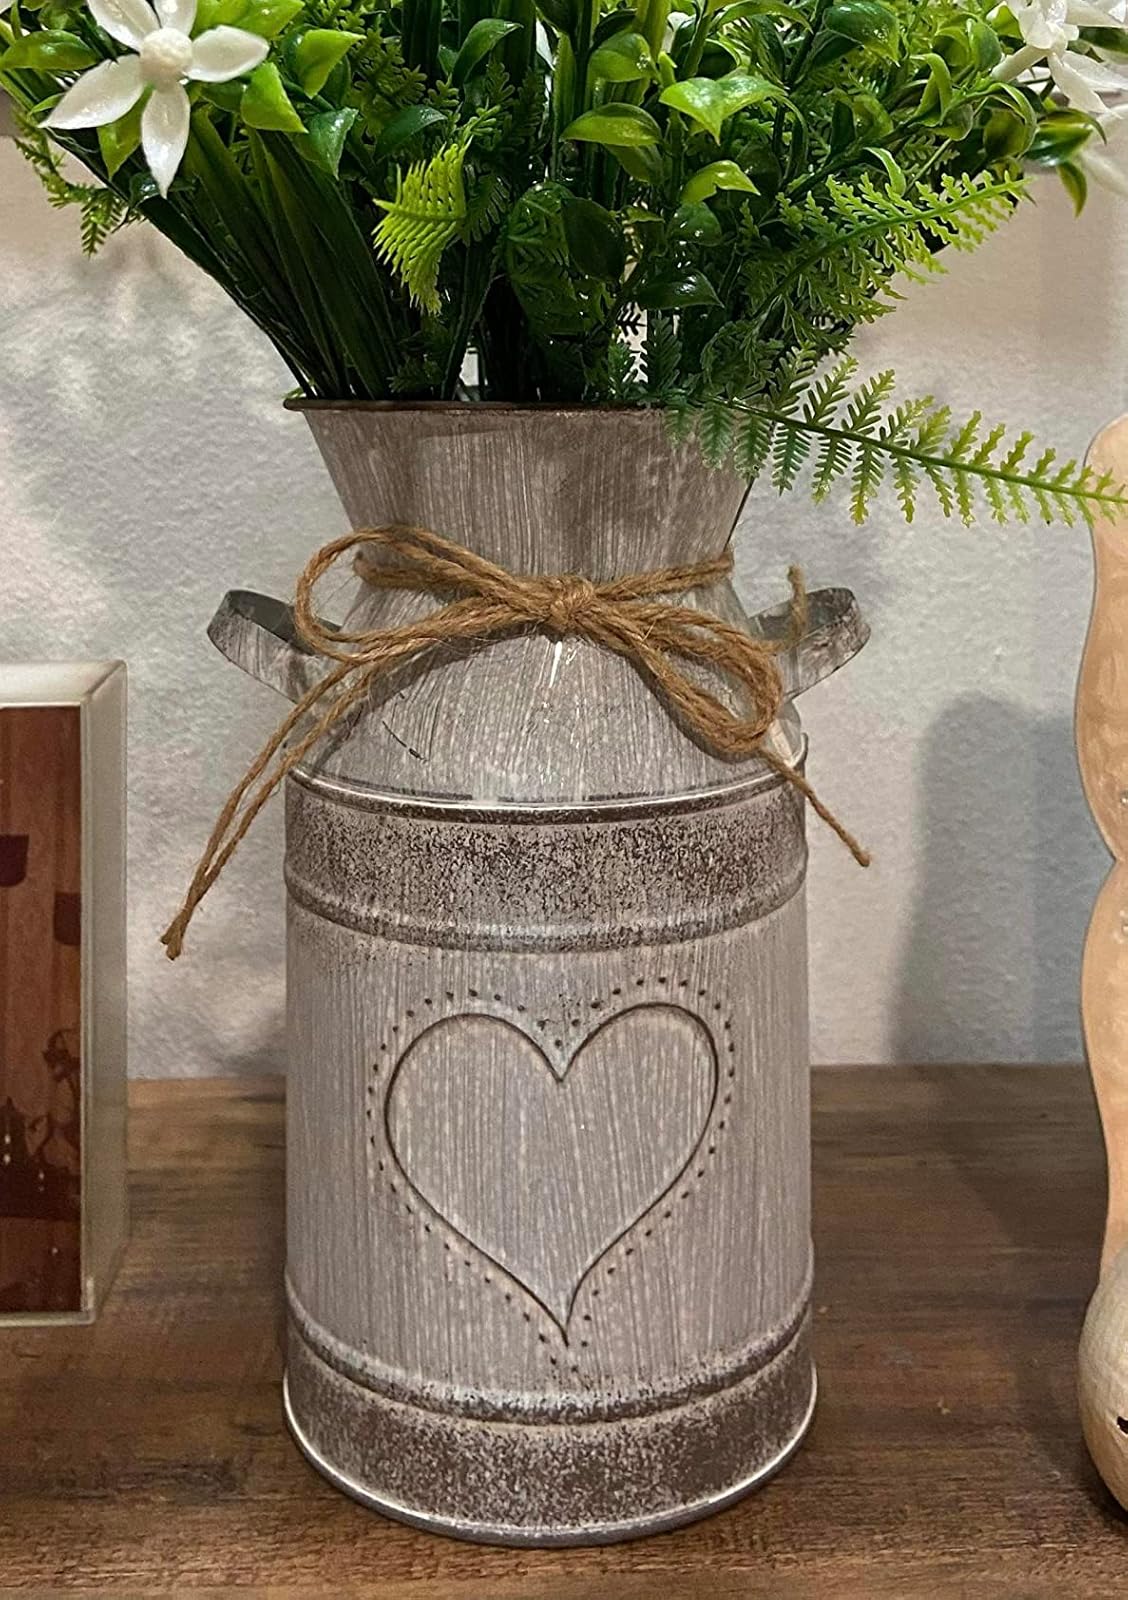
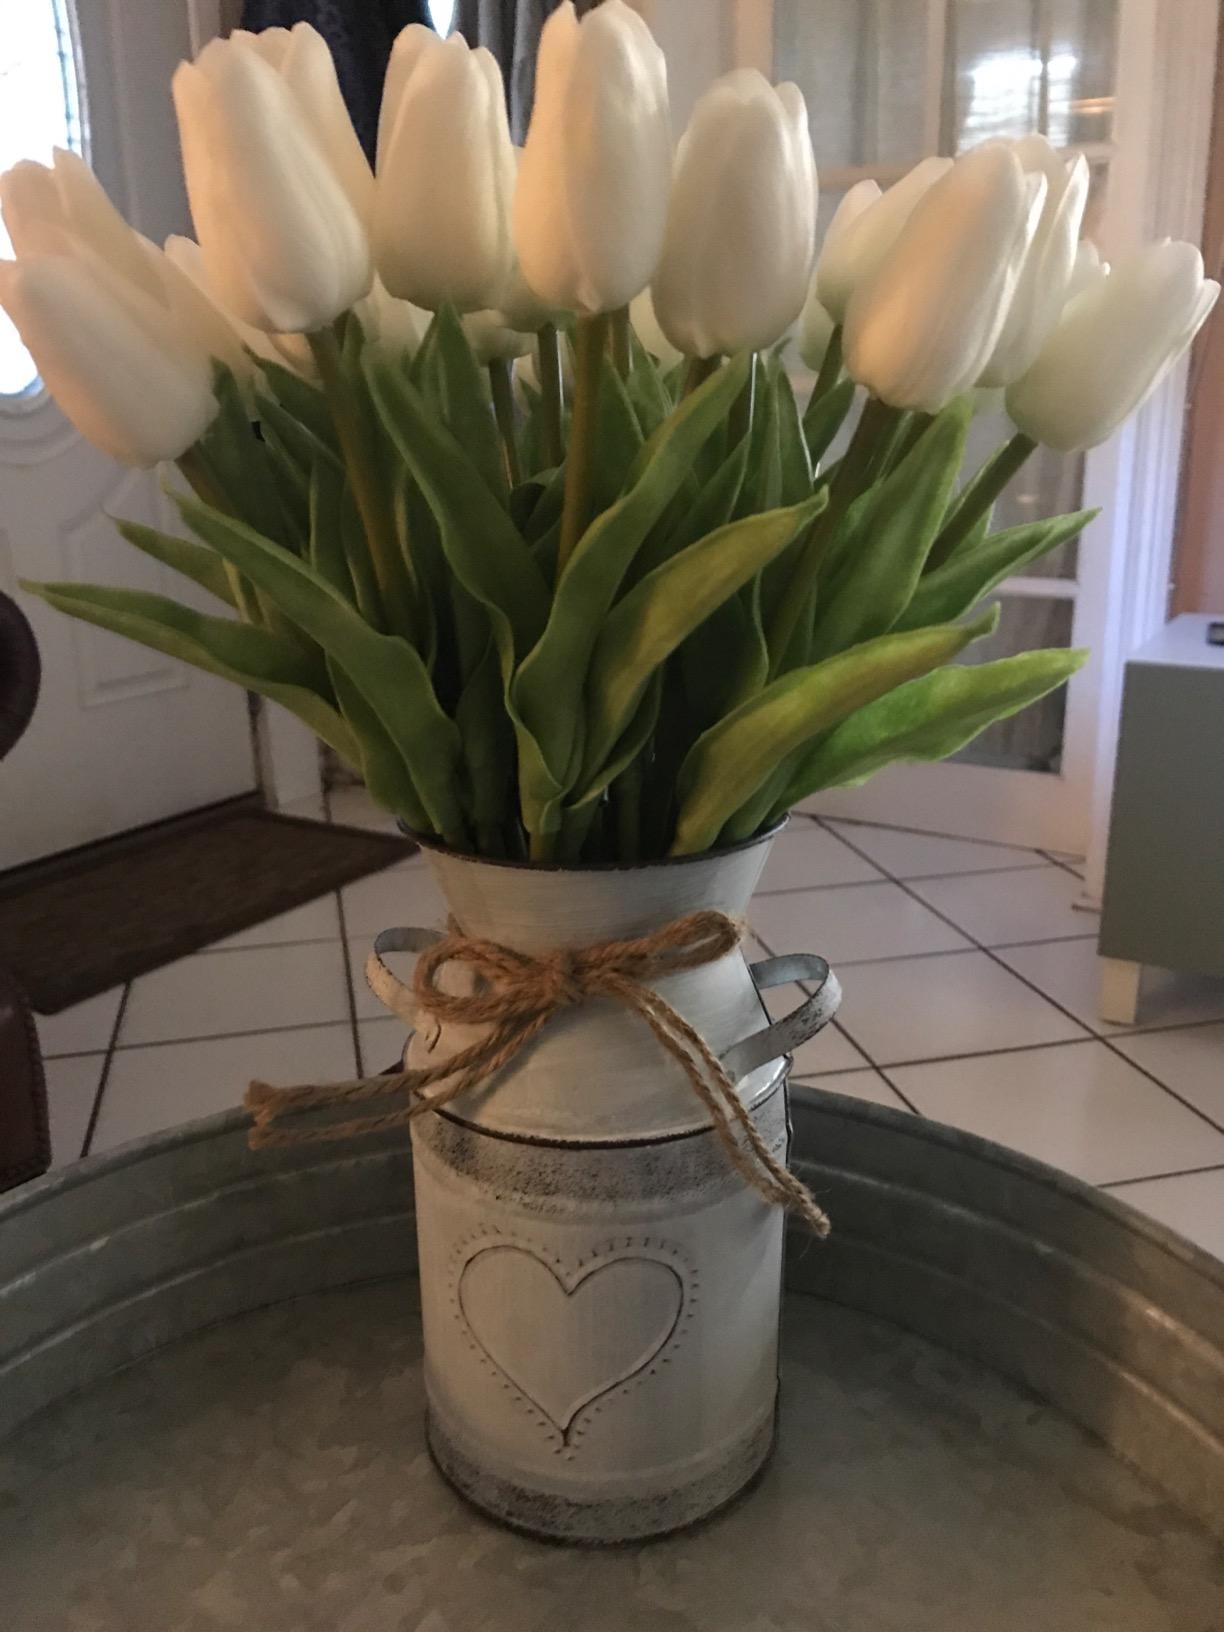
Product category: vase
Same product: yes